.450/400 Black Powder Express

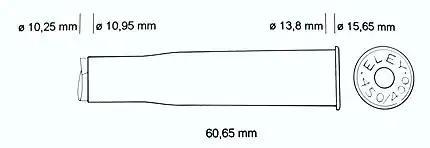

The .450/400 3 inch Black Powder Express was loaded with a bullets from driven by of black powder. The .450/400 3 inch Nitro for Black was loaded with bullets of driven by of cordite.